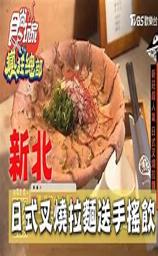
 ramen